Duff House Royal Golf Club

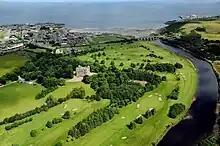
Duff House Royal Golf Club

The course has a scratch of 68. The course is flat and is close to the sea, it has little rough which makes the course a fair challenge to golfers. The course record is currently held by David Morrison (DHR) who completed the course in an 8-Under Par 60, whilst competing in August 2006.